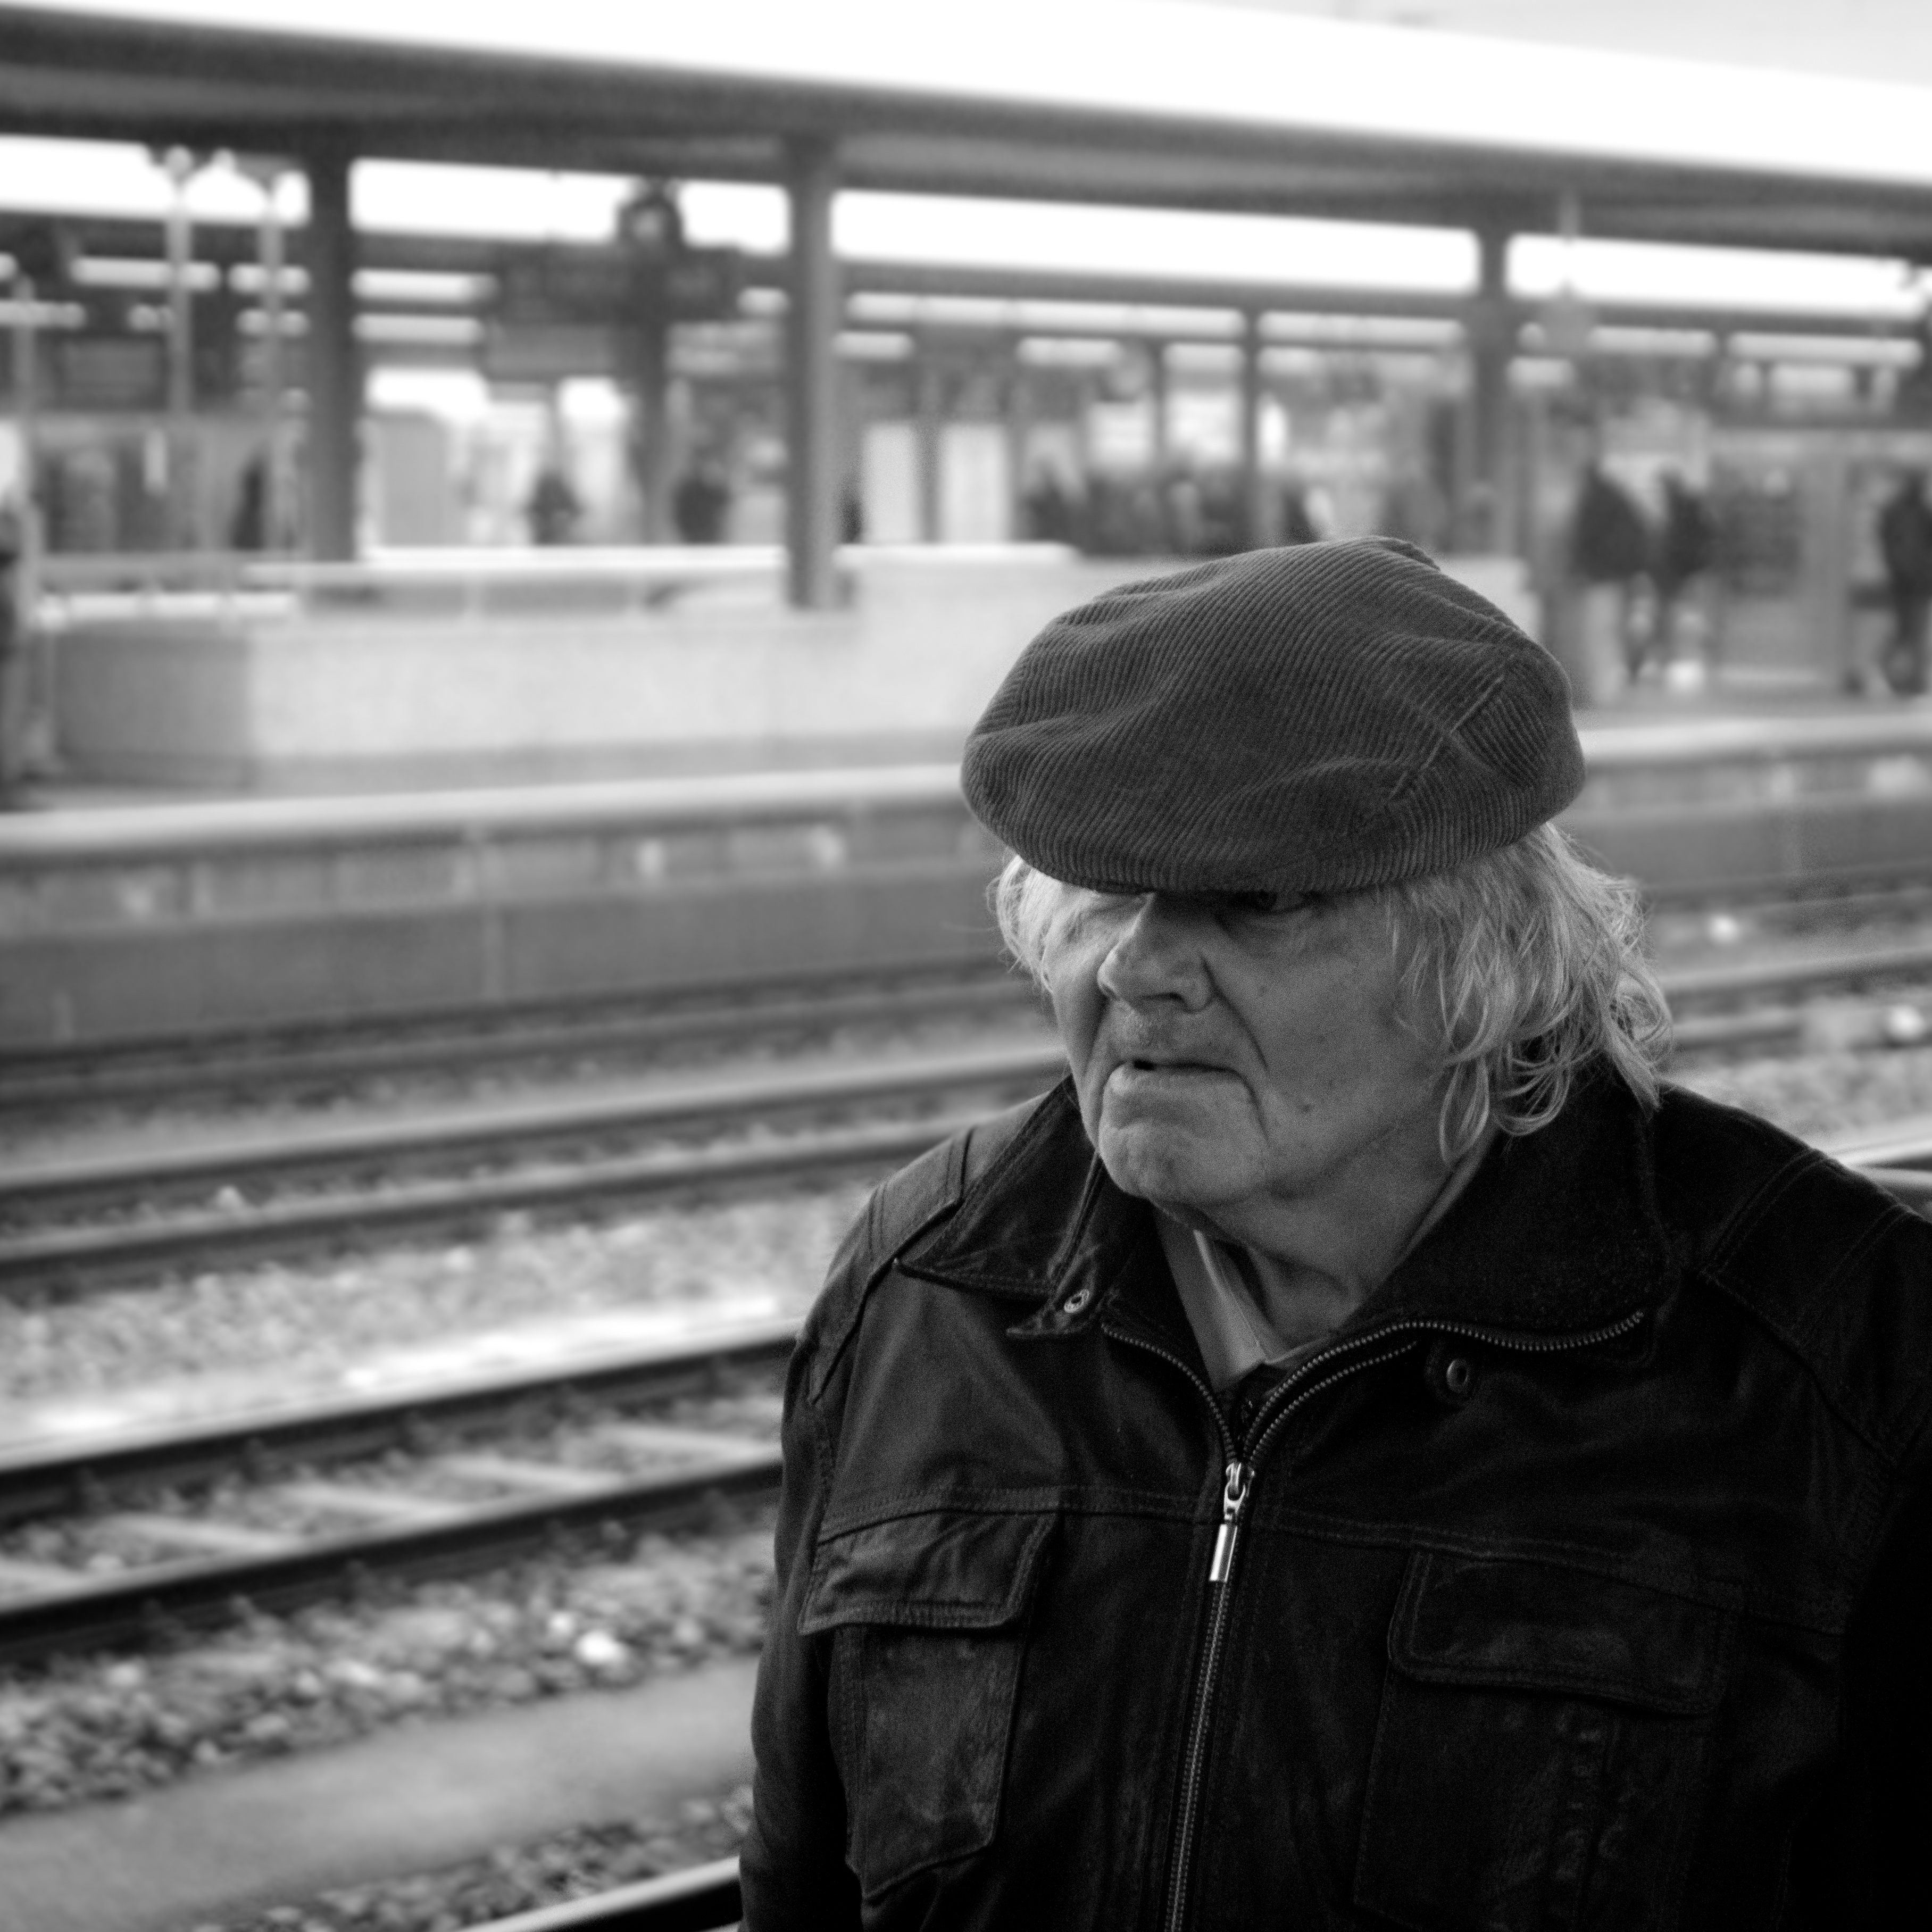
black and white, street, photography, dslr, portrait, hat, black, monochrome, candid, art, photograph, germany, sony, bavaria, fine, streetscene, alpha, hauptbahnhof, franconia, nuremberg, sonystreetphotographer, 58, n rnberg, monochrome photography, film noir